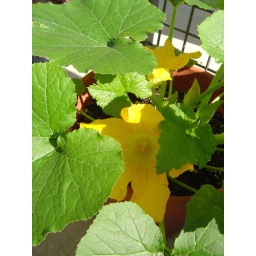
I came out in the morning and where there were no flowers before there were two huge yellow flowers. Very neat!